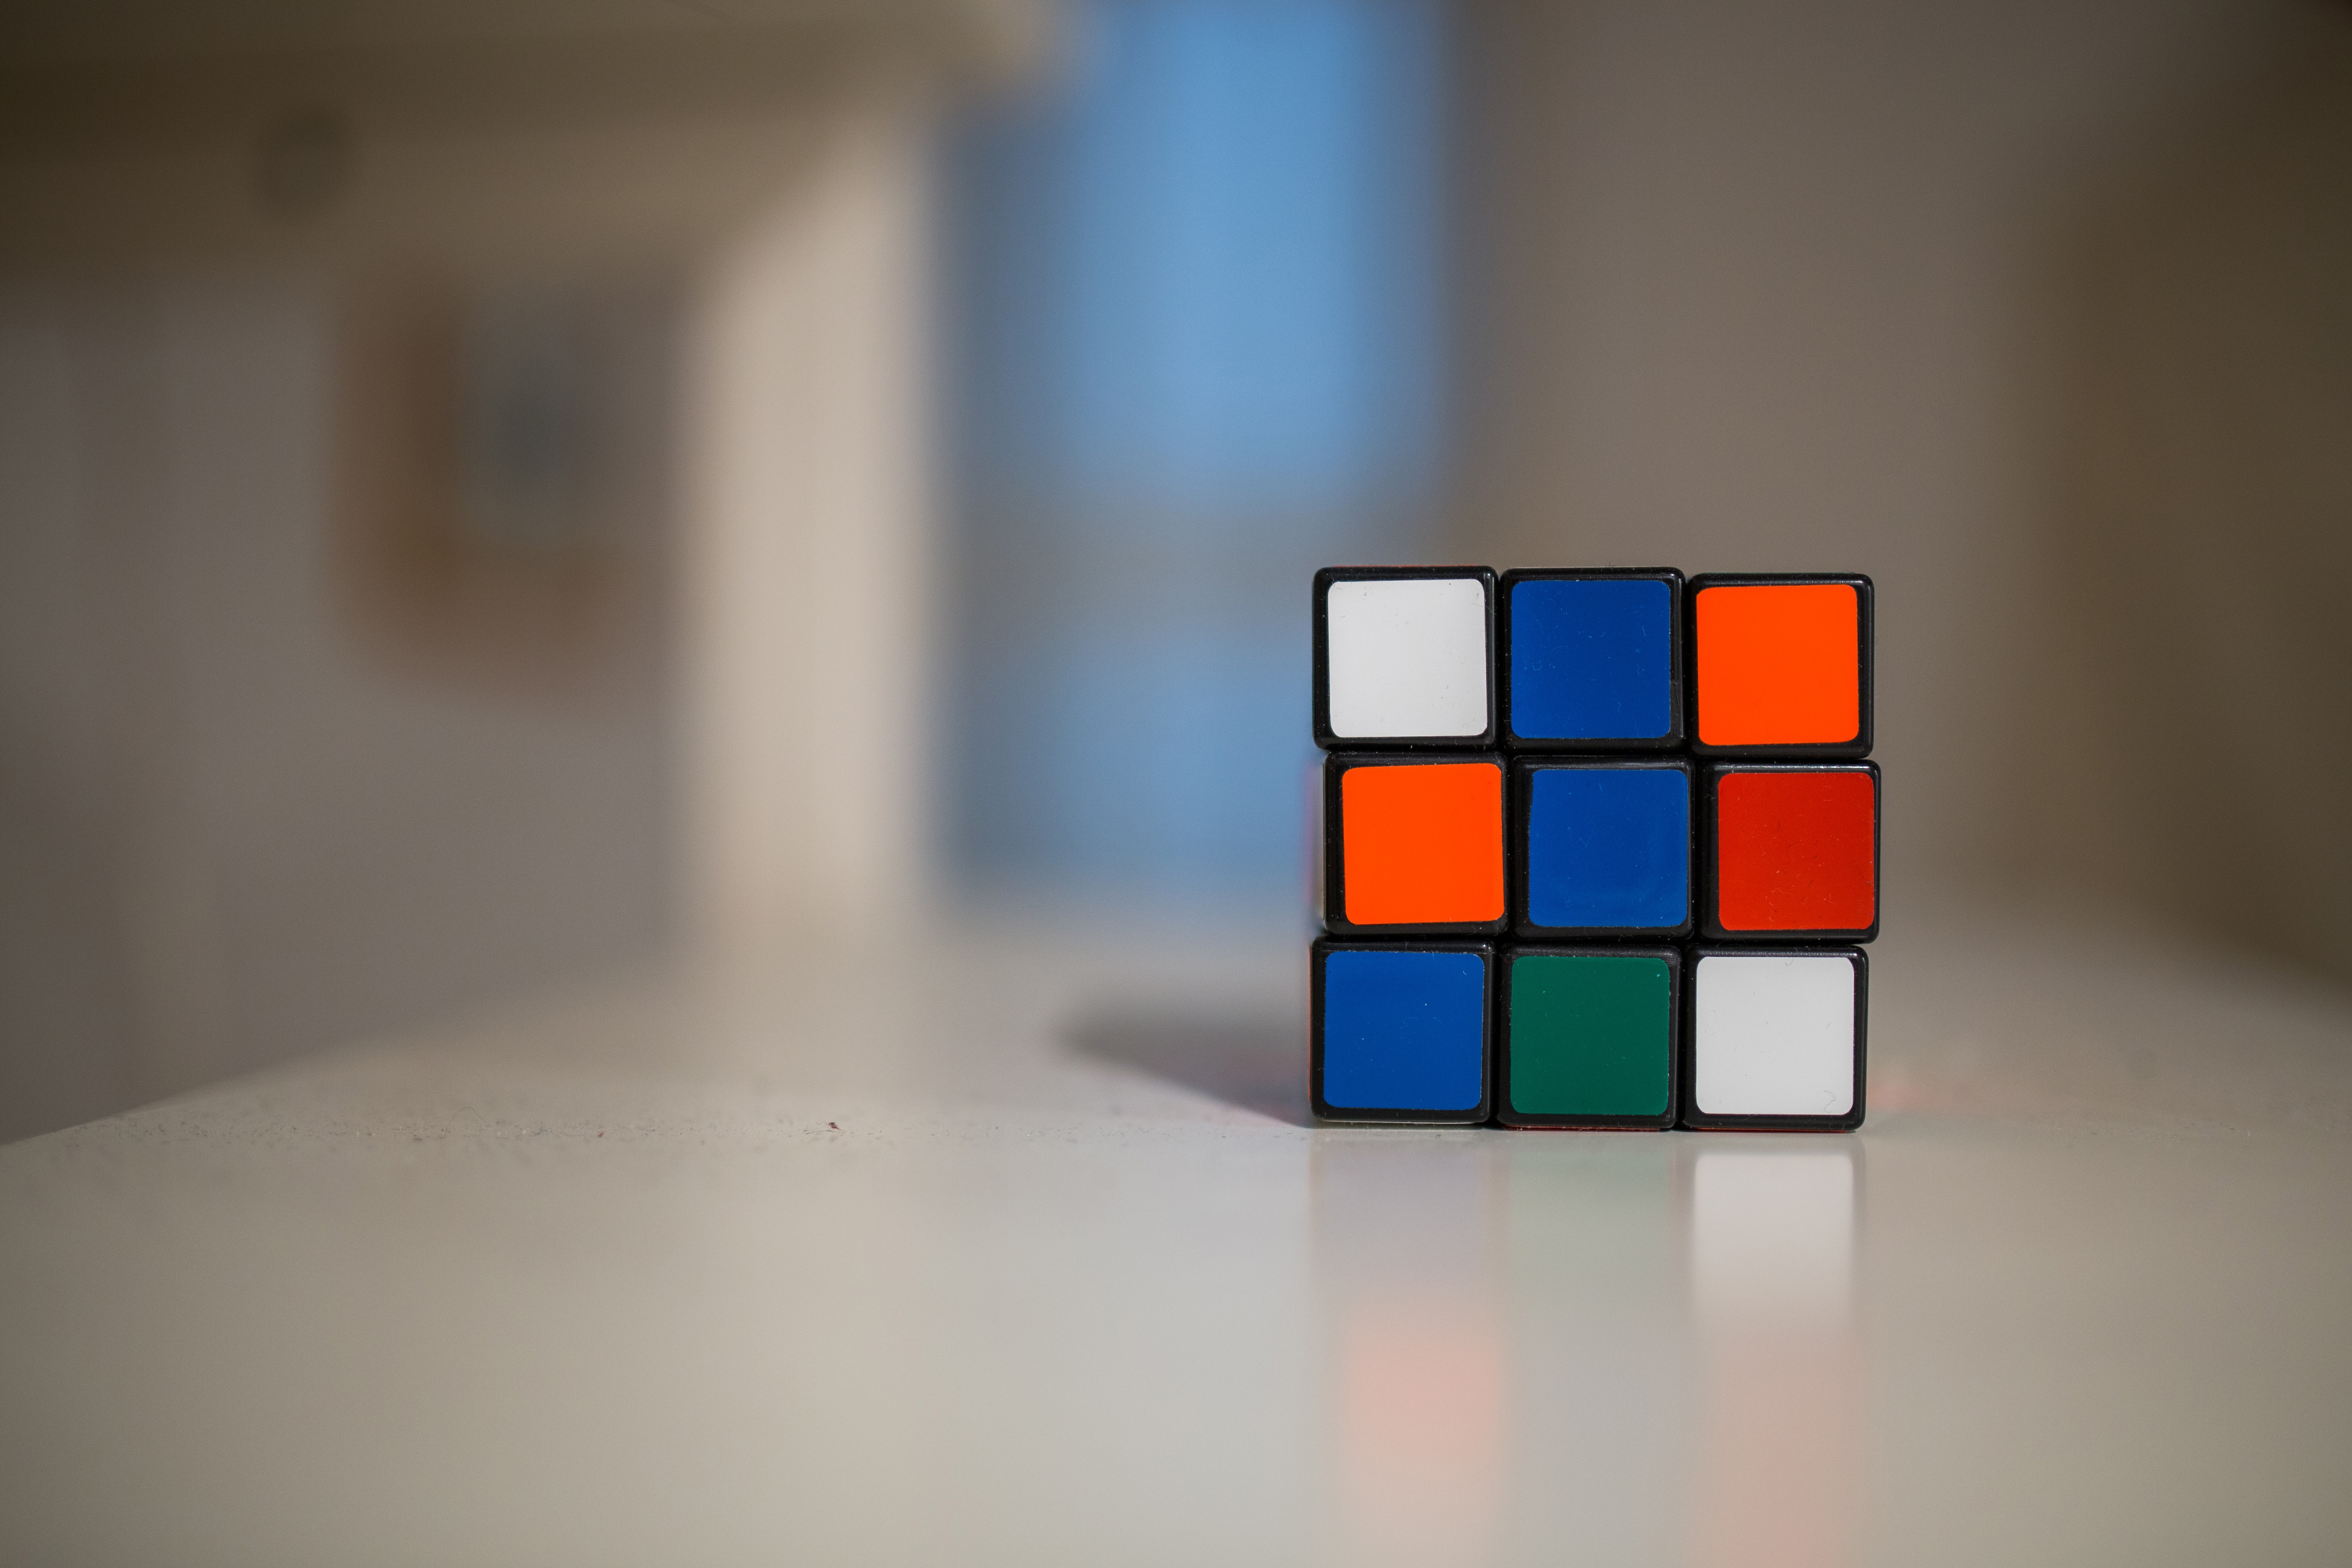
game, number, red, color, blue, toy, colors, fun, design, colours, shape, entertainment, rubik's cube, mechanical puzzle, rubiks cube